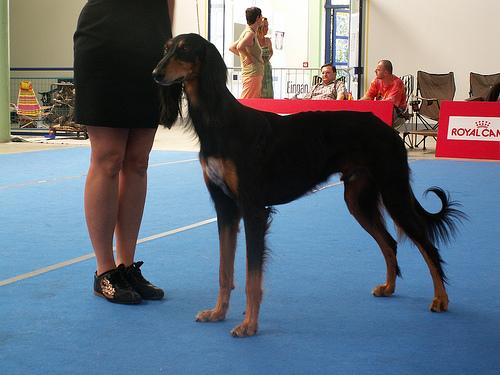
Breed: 206-n000051-Saluki